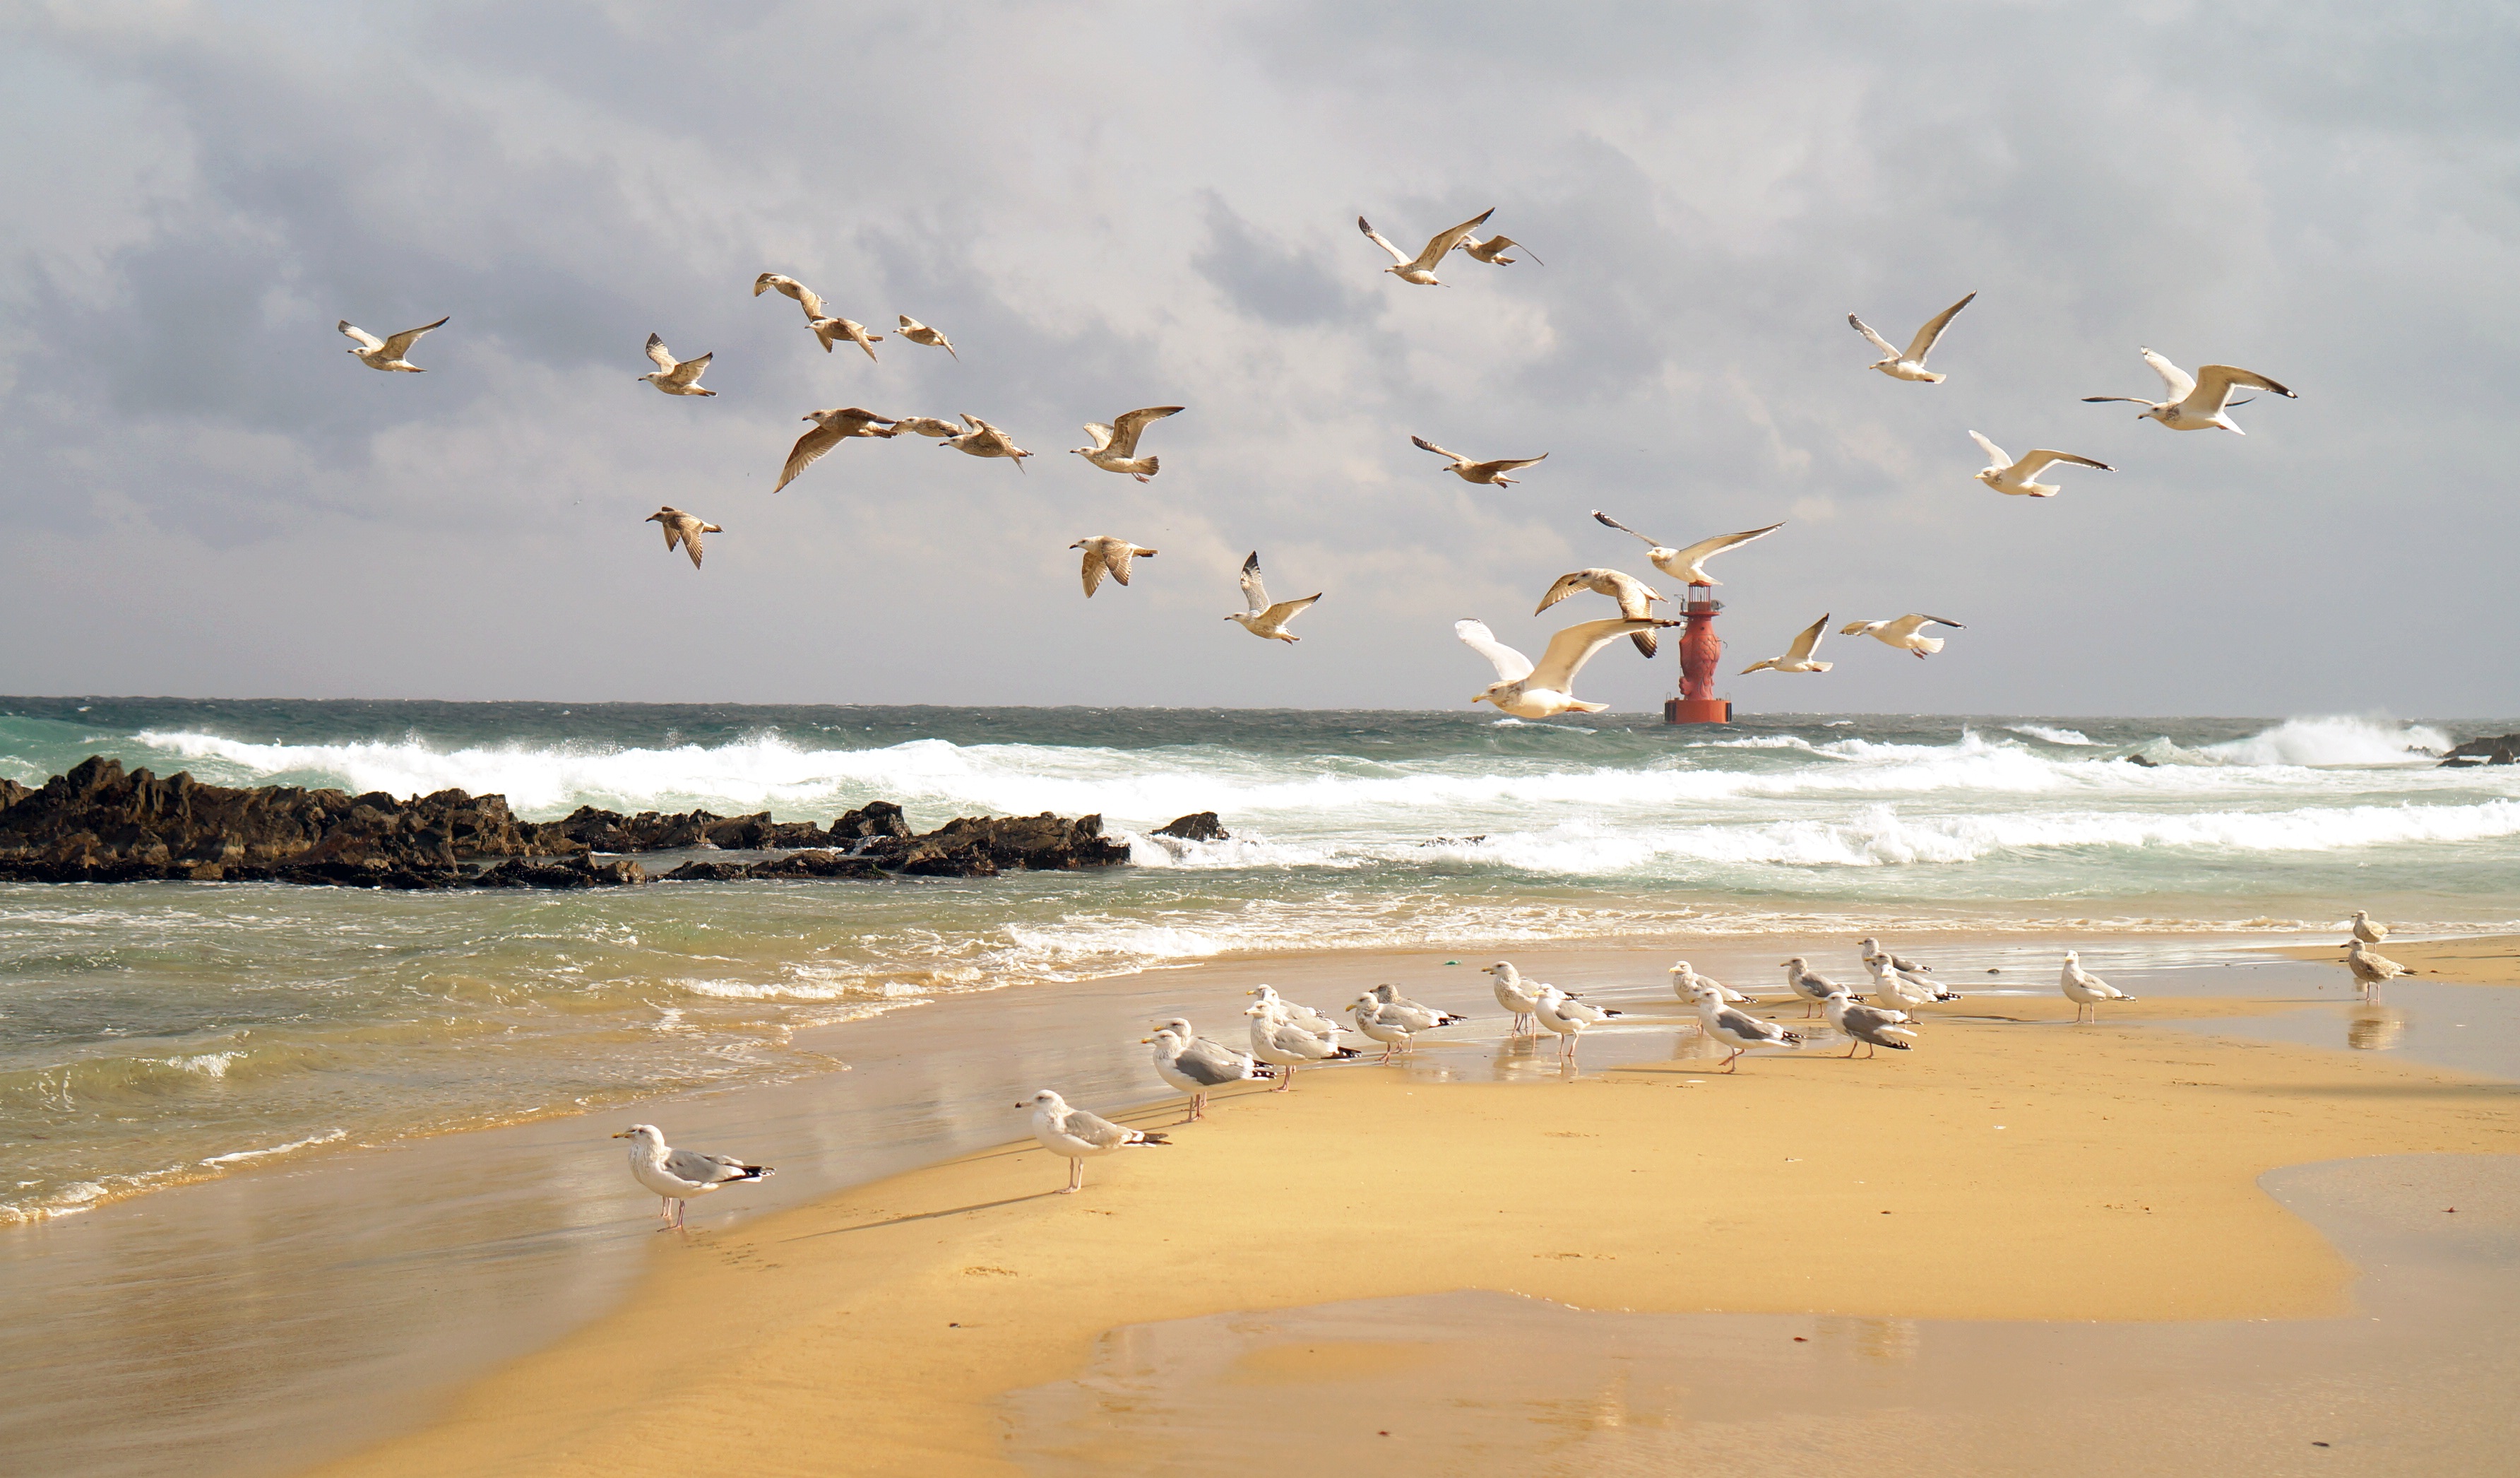
beach, sea, coast, sand, ocean, bird, lighthouse, sky, shore, wave, wind, seabird, seagull, gull, bay, body of water, waves, habitat, charadriiformes, wind wave